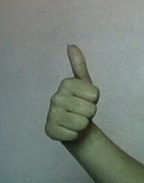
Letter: aleff